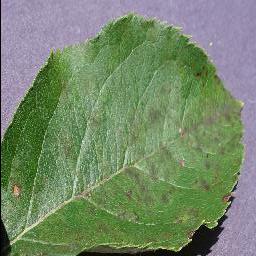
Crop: apple
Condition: scab